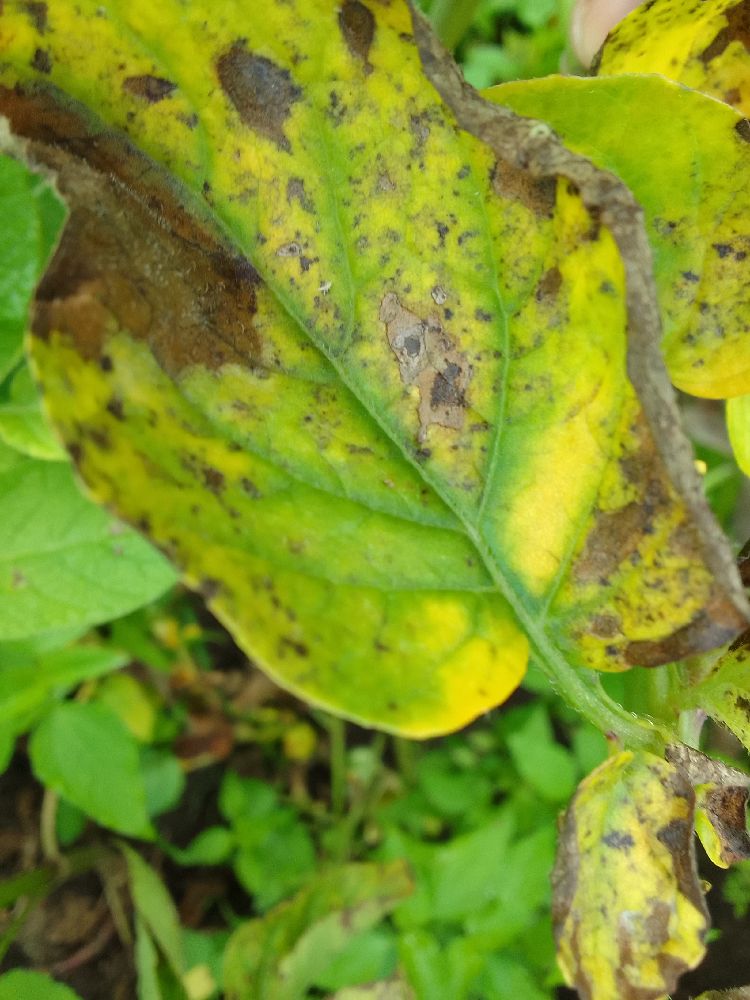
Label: Early blight